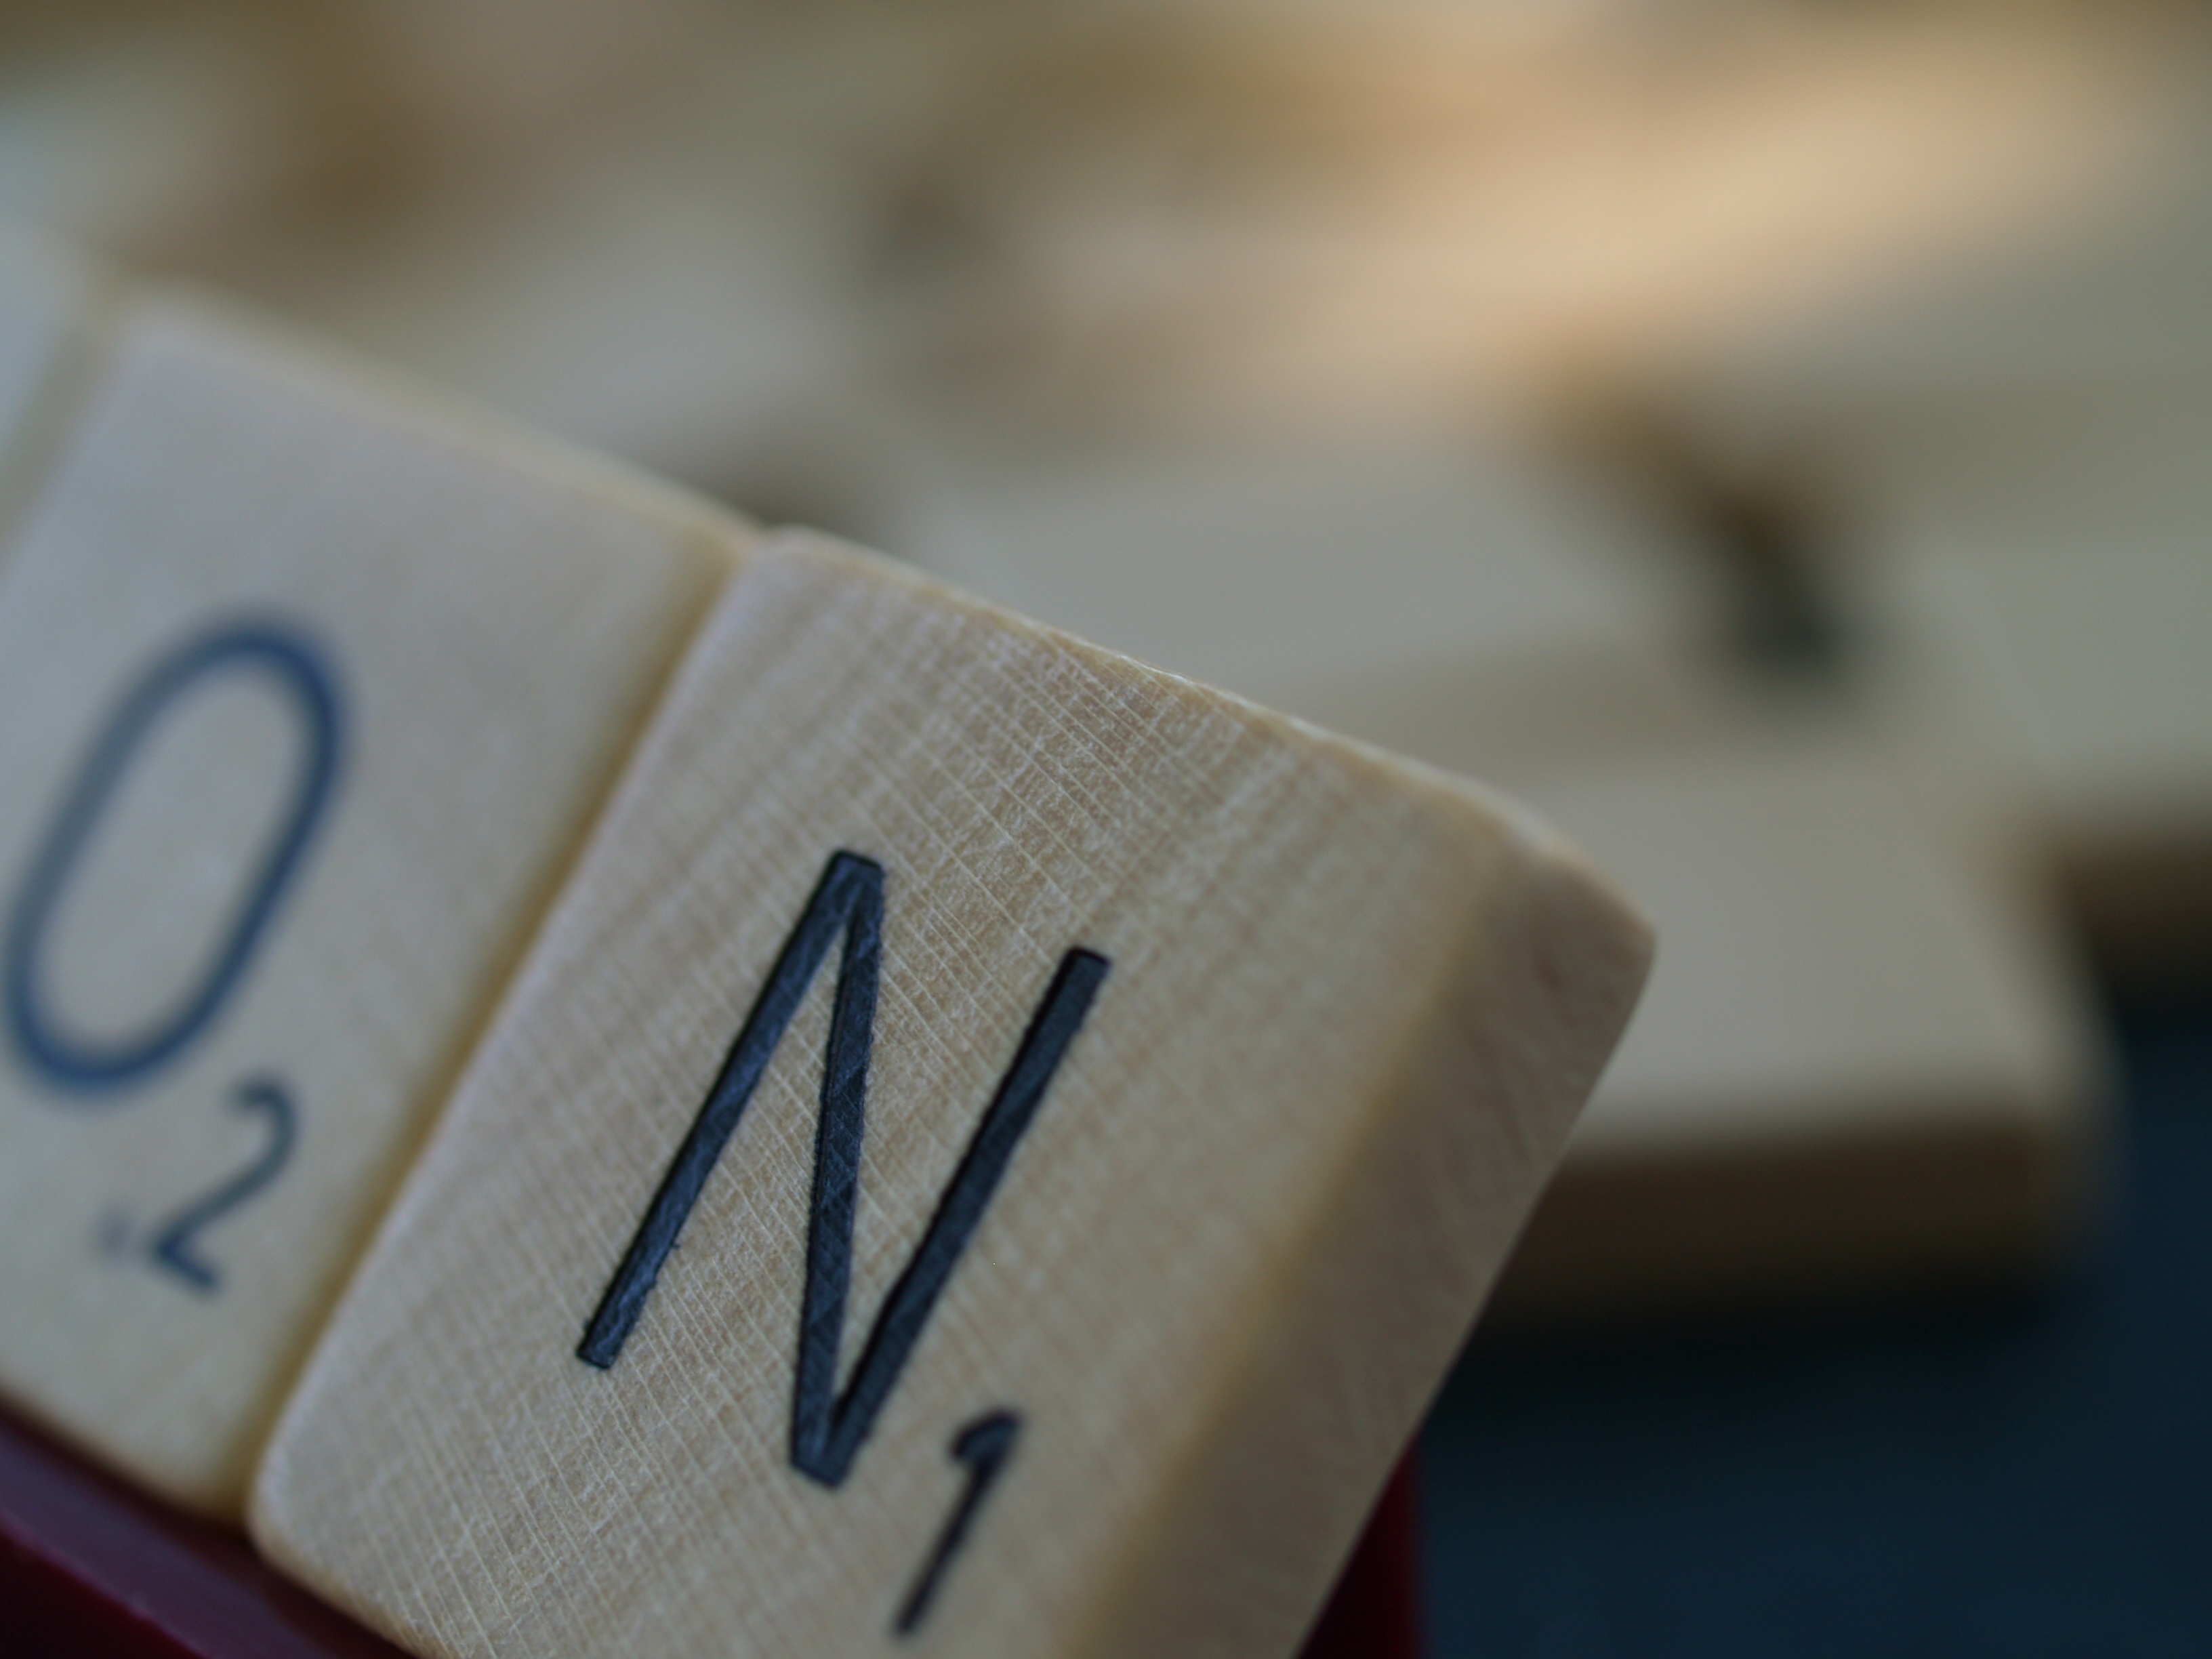
writing, hand, word, wood, white, number, letter, alphabet, blue, board game, scrabble, close up, text, glasses, n, o, shape, rules, imprint, macro photography, gesellschaftsspiel, game board, word stone, letter stone, word game, wood stone